1942 NCAA basketball championship game

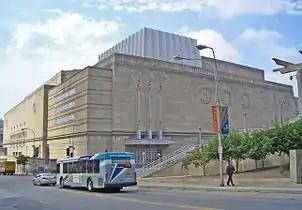
The Municipal Auditorium in Kansas City, Missouri, hosted the championship game.

The 1942 NCAA University Division Basketball Championship Game was the finals of the 1942 NCAA basketball tournament and it determined the national champion for the 1941-42 NCAA men's basketball season. The game was played on March 28, 1942, at Municipal Auditorium in Kansas City, Missouri. It featured the Stanford Indians of the Pacific Coast Conference, and the Dartmouth Indians of the Ivy League.